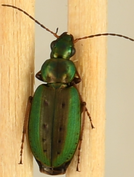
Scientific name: Agonum octopunctatum
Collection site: Smithsonian Environmental Research Center Site (SERC), plot SERC_007